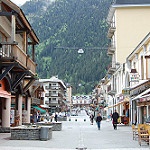
Label: street